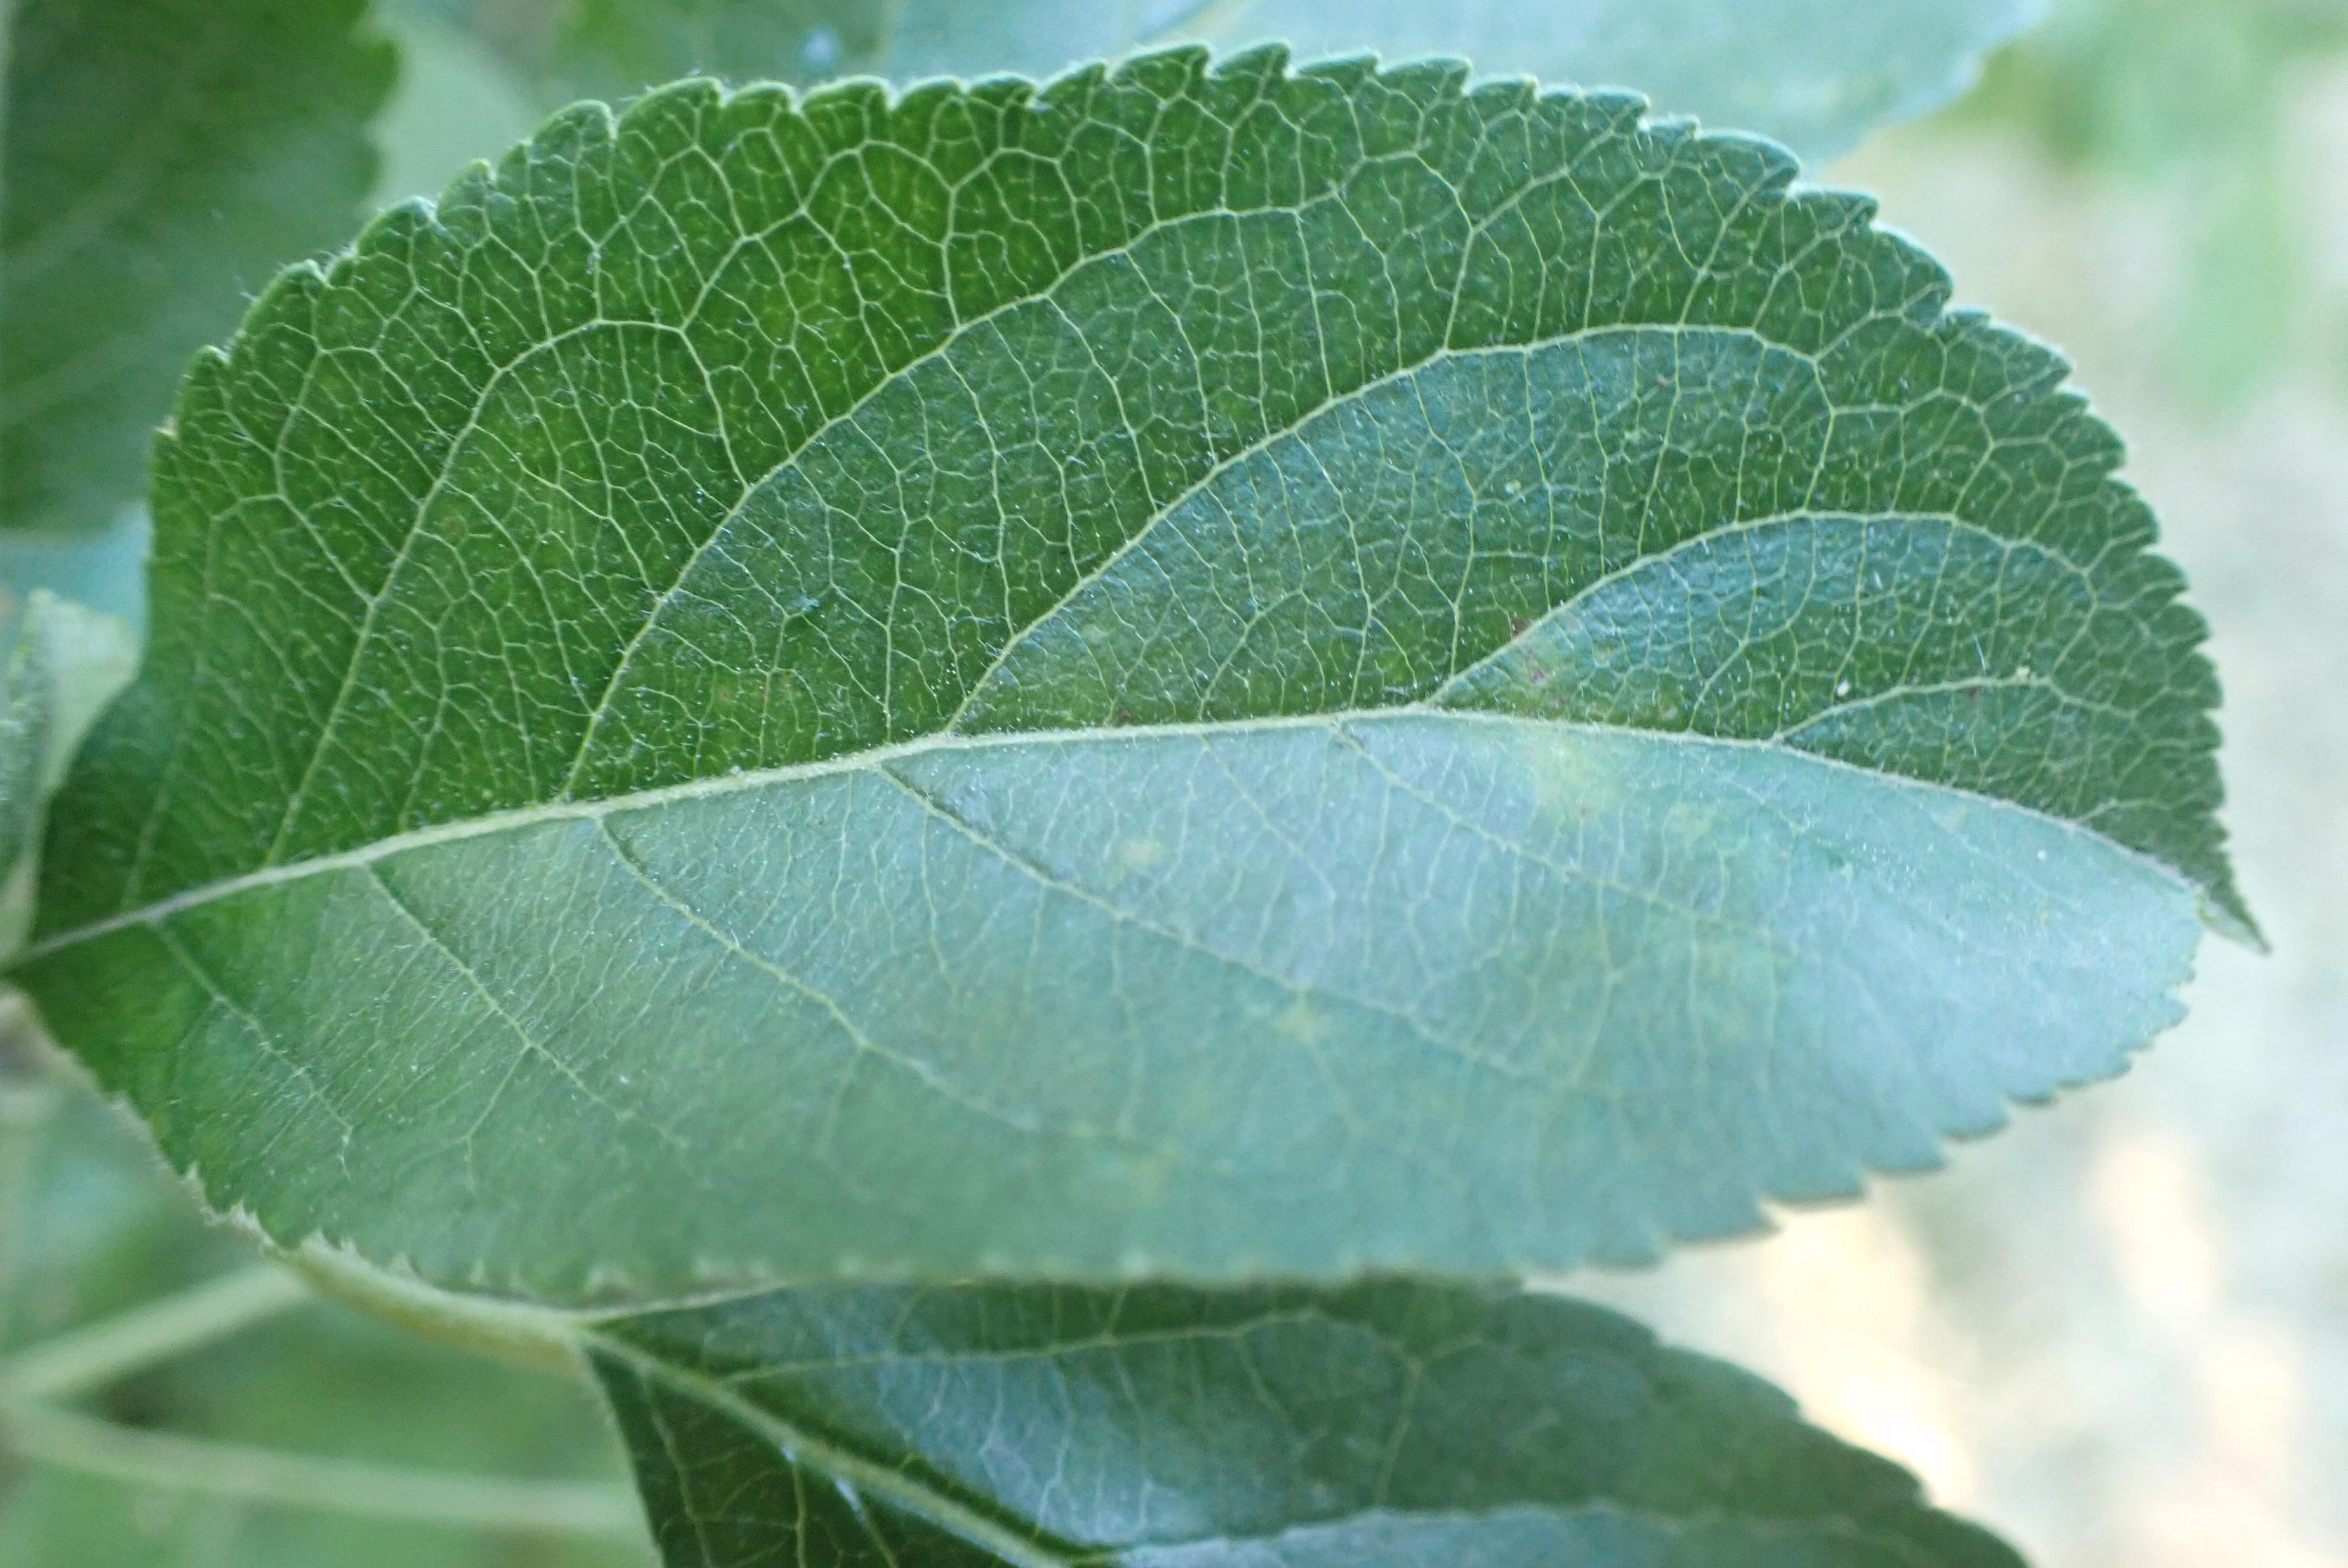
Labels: scab